Sydney Symphony Orchestra

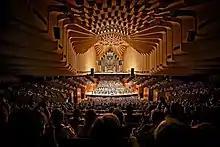
The Sydney Symphony Orchestra featuring James Ehnes playing a Violin Concerto by Prokofiev

Eugene Goossens joined the orchestra as its first chief conductor in 1947. Goossens introduced outdoor concerts and conducted Australian premieres of contemporary music. In 1948, he uttered the prophetic words, "Sydney must have an opera house!". Goossens was knighted in 1955, the year before his term was due to end. His tenure was abruptly cut short in March 1956 under personal circumstances deemed 'scandalous' at the time, and he was forced to return to England in disgrace.